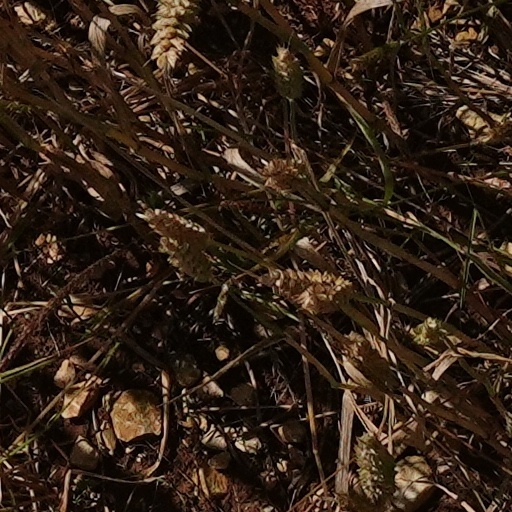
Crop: wheat